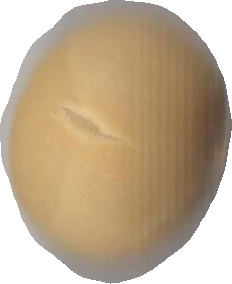
Variety: Grobogan